Blenheim, New Zealand

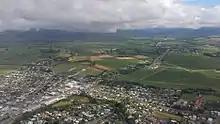
View from above looking north from Blenheim

Situated on the Wairau Plain, the town is mostly flat with only its southernmost fringe rising to the base of the Wither Hills. As the plain is surrounded by mountains on all but the eastern flank, which is open to Cook Strait, it is relatively well protected from the frequent southerly weather fronts occurring during winters. The area does however experience some high wind events during the course of the year, especially from the west where the wind is funnelled down the Wairau Valley directly at the town. Open and exposed areas in and around Blenheim are also hit quite hard by winds blowing inland from Cook Strait.